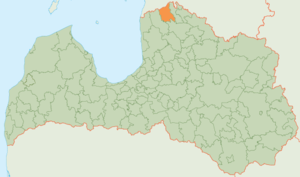
Mazsalaca est un novads de Lettonie, situé dans la région de Vidzeme. En 2009, sa population est de 4 042 habitants.